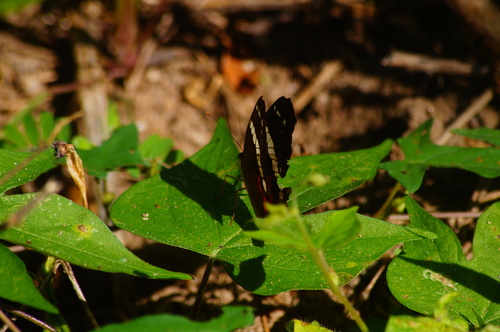
Scientific name: Anartia fatima
Common name: Banded peacock
Family: Nymphalidae
Order: Lepidoptera
Pollinator type: Primary pollinator
Habitat: Open areas and gardens
Geographic range: South America
Conservation status: Least Concern